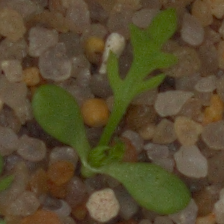
Label: scentless_mayweed